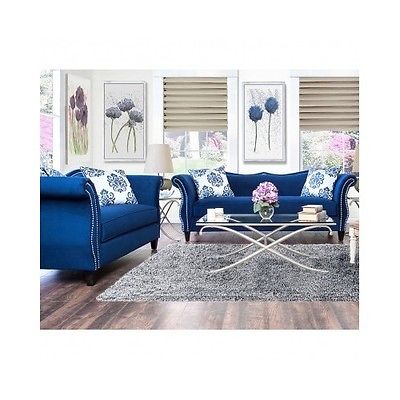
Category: sofa